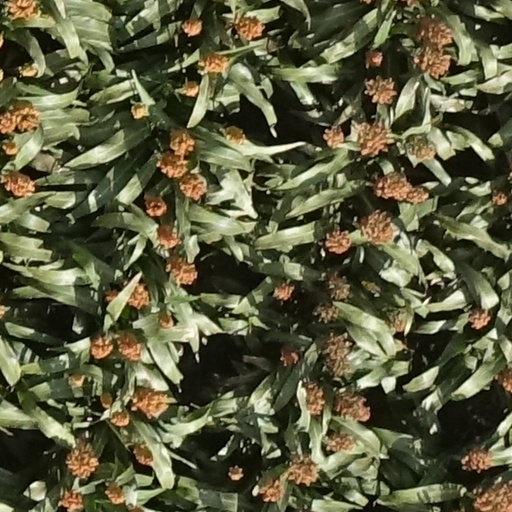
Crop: sorghum